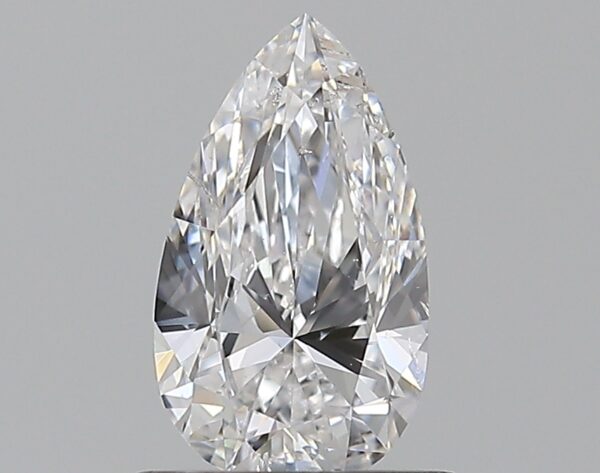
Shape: pear
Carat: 0.7
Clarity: SI2
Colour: D
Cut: EX
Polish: VG
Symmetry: GD
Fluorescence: N
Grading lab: GIA
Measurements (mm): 8.07 x 4.66 x 2.93